Edward Wright (mathematician)

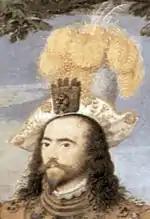
Hilliard's portrait of George, Earl of Cumberland (detail). Wright dedicated his work "Certaine Errors in Navigation" (1599) to him.

In 1589, two years after being appointed to his fellowship, Wright was requested by Elizabeth I to carry out navigational studies with a raiding expedition organised by the Earl of Cumberland to the Azores to capture Spanish galleons. The Queen effectively ordered Caius to grant him leave of absence for this purpose, although the college expressed this more diplomatically by granting him a sabbatical "by Royal mandate". Wright participated in the confiscation of "lawful" prizes from the French, Portuguese and Spanish – Derek Ingram, a life fellow of Caius, has called him "the only Fellow of Caius ever to be granted sabbatical leave in order to engage in piracy". Wright sailed with Cumberland in the "Victory" from Plymouth on 8 June 1589; they returned to Falmouth on 27 December of the same year. An account of the expedition is appended to Wright's work "Certaine Errors of Navigation" (1599), and while it refers to Wright in the third person it is believed to have been written by him.